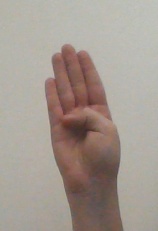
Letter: kaaf